Ferdinand Adolf Kehrer

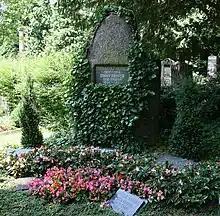
His grave in Heidelberg

On 25 September 1881, in the town of Meckesheim, he performed the first modern C-section. The patient was a 26-year-old woman, and the operation proved to be a success. Prior to Kehrer's operation, Caesarean sections were seldom performed, and when they were, the mortality rate of mothers was very high. The following year, Max Sanger (1853–1903), introduced the practice of suturing the uterus' Caesarean wound.